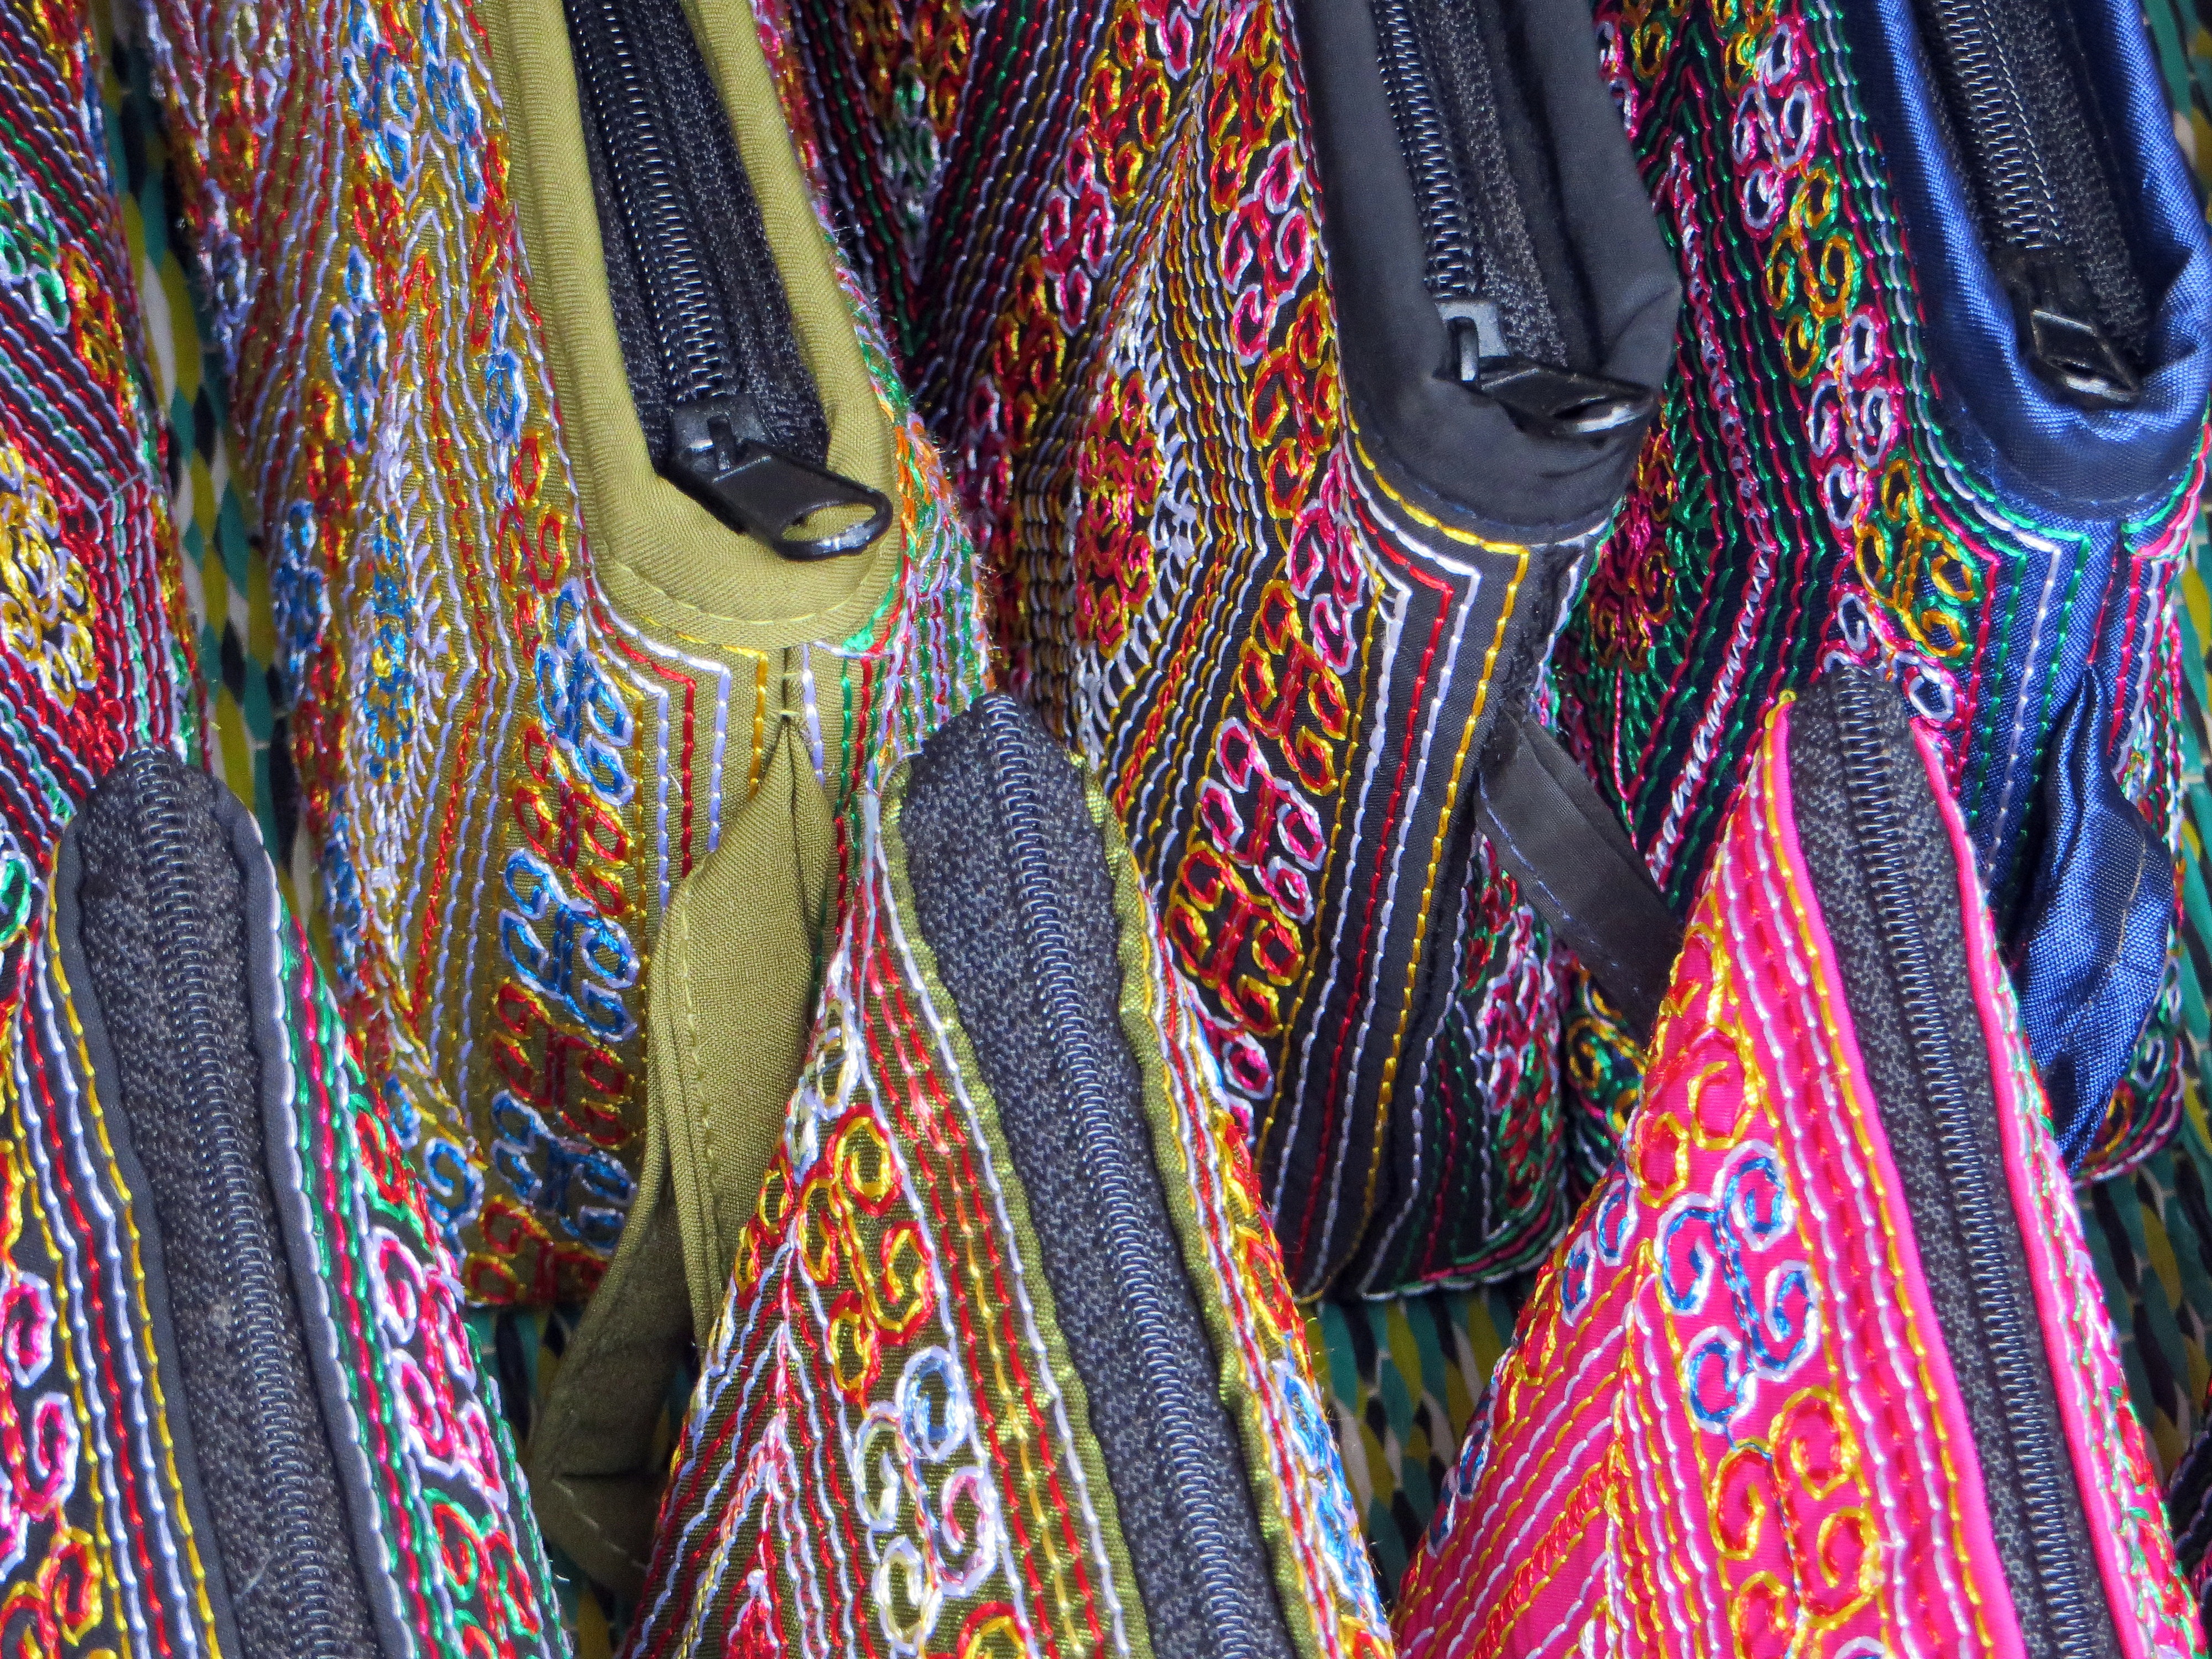
decoration, pattern, color, market, blue, clothing, material, textile, art, colors, dress, crafts, design, display, fabrics, laos, folk art, fashion accessory, kits